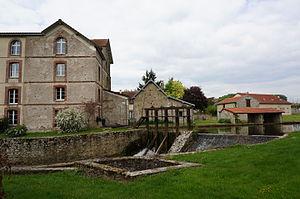
le moulin à Bergères-sous-Montmirail.
Le Petit Morin est une rivière de France, dans les départements de la Marne, de l'Aisne et de Seine-et-Marne, donc dans les trois régions Grand Est, Hauts-de-France, Île-de-France, affluent de la rive gauche de la Marne, et donc sous-affluent de la Seine.
Bergères-sous-Montmirail est une commune française, située dans le département de la Marne en région Grand Est.